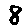
Label: 8